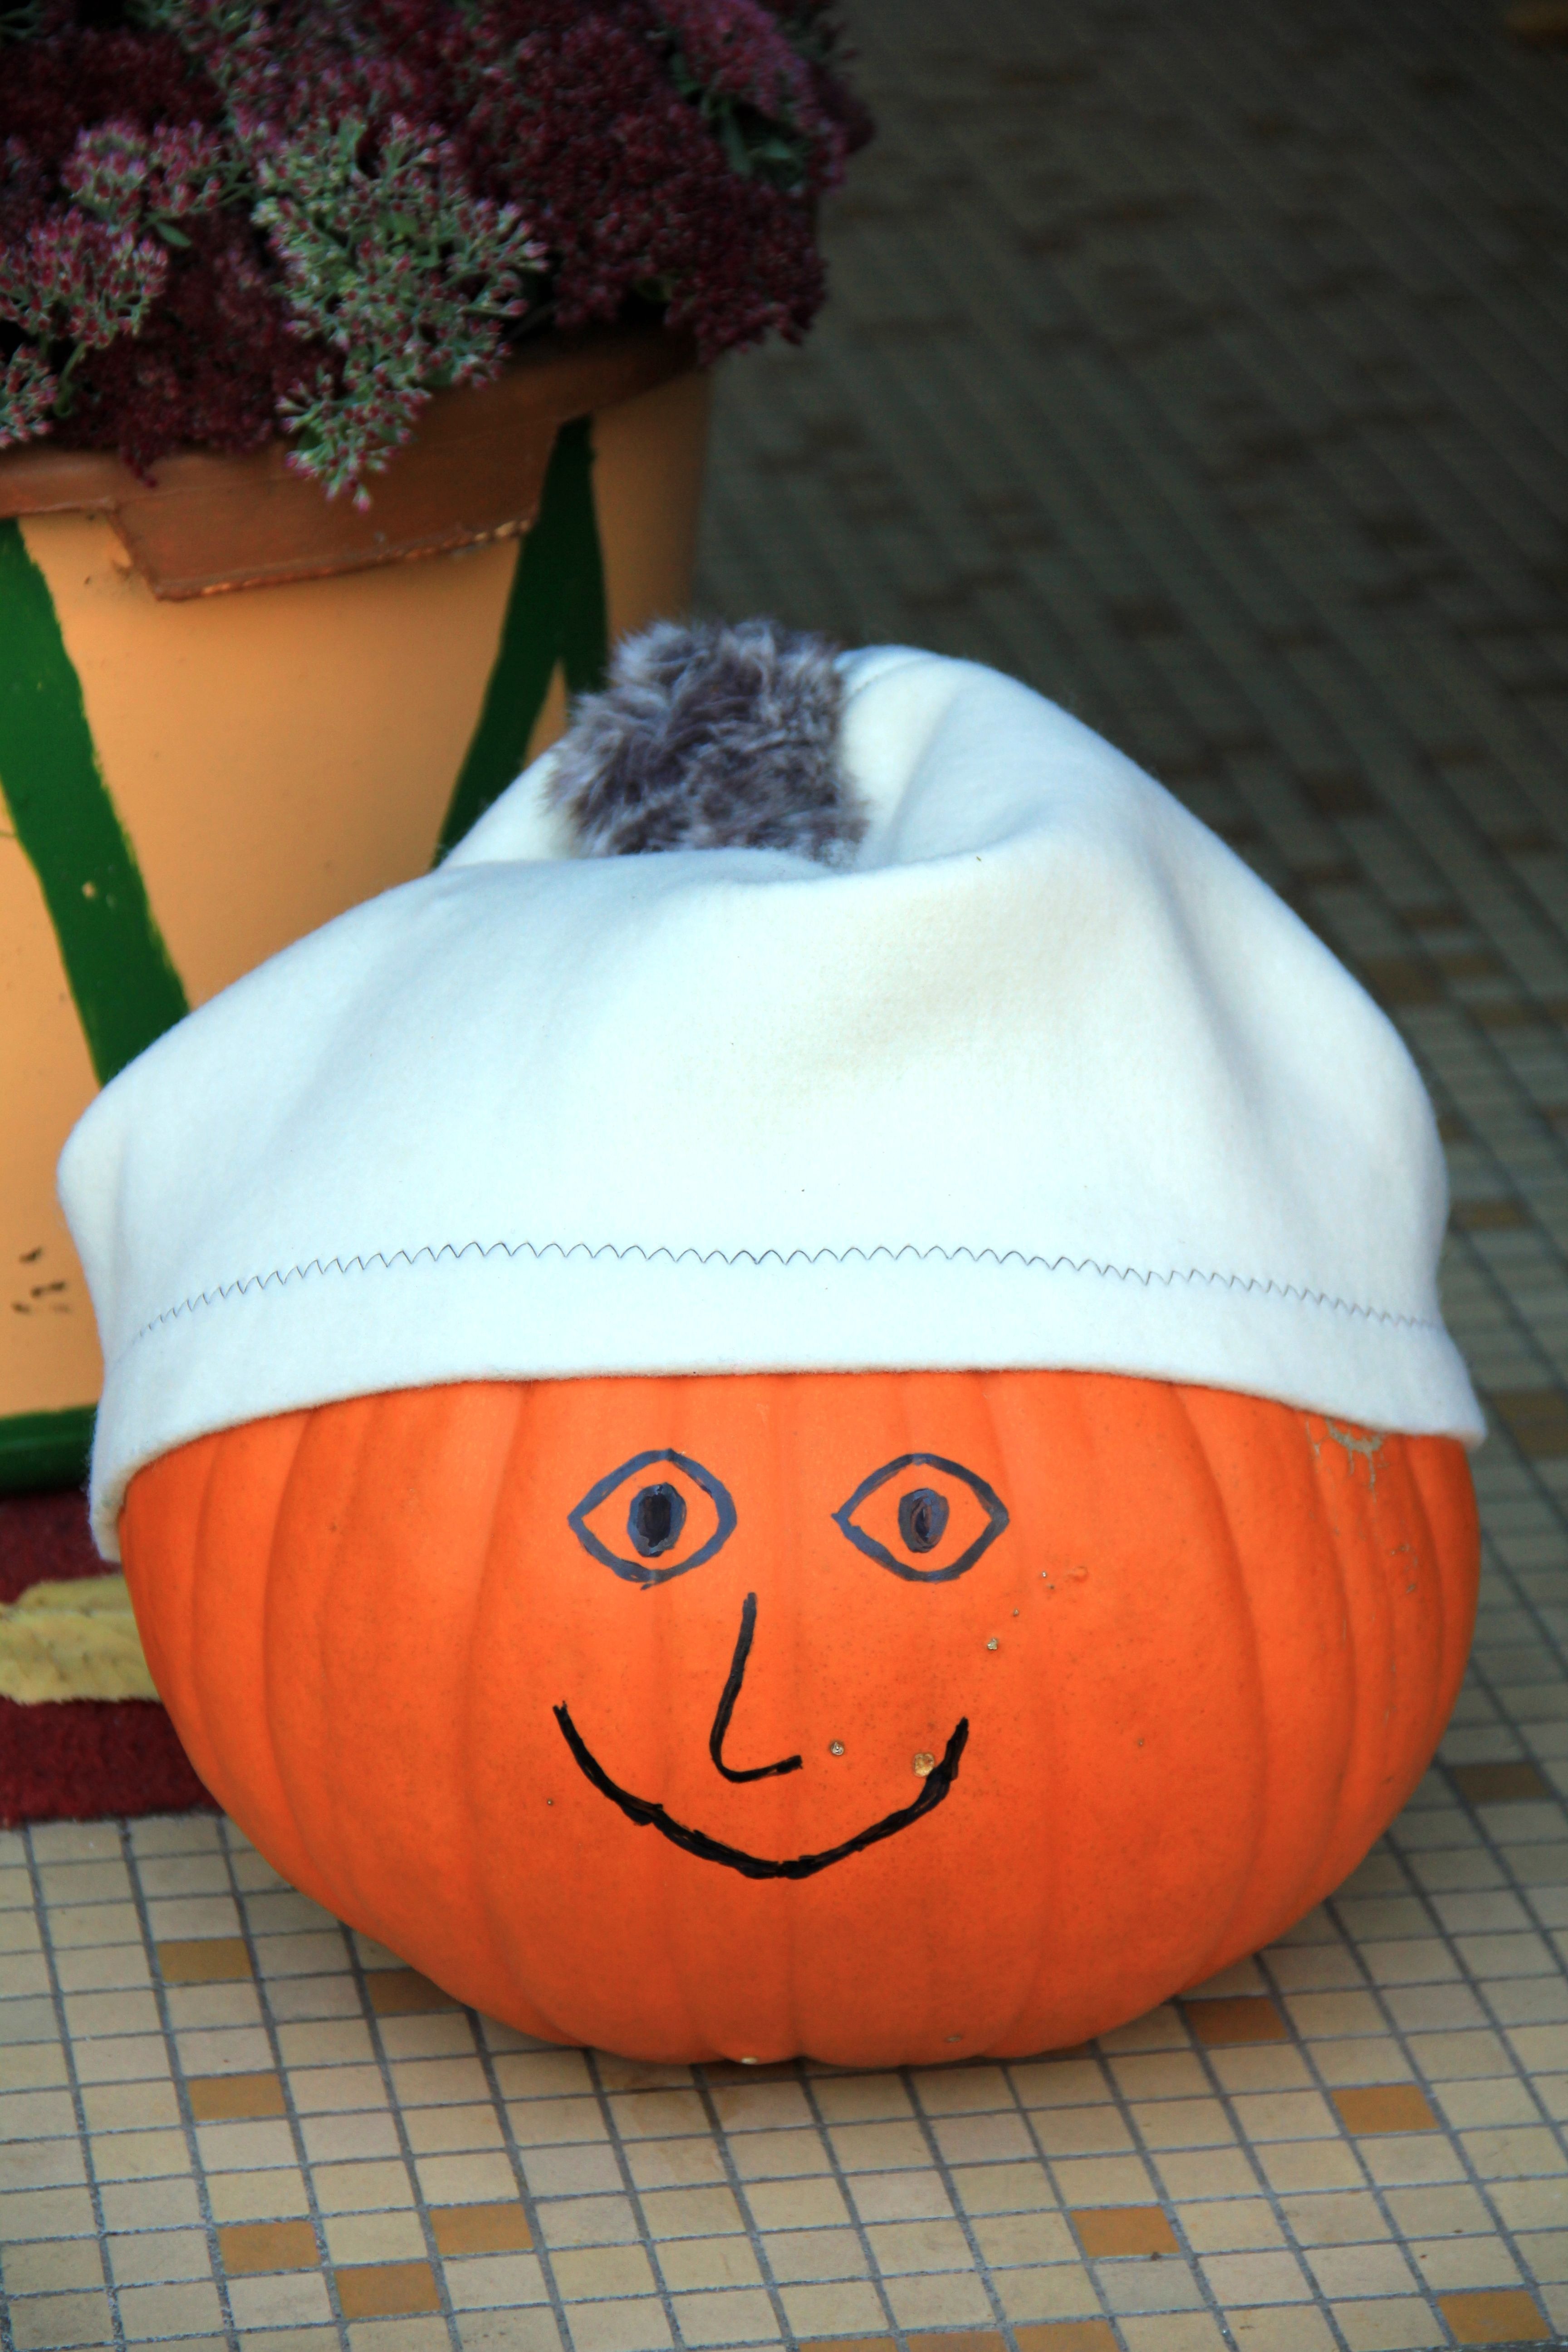
orange, autumn, pumpkin, smile, laugh, face, cap, funny, joy, bobble hat